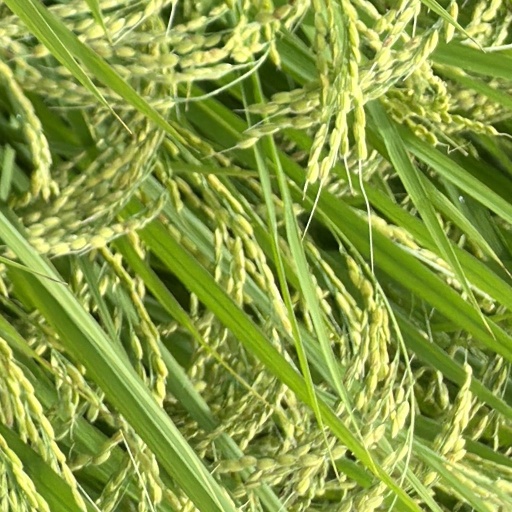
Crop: rice